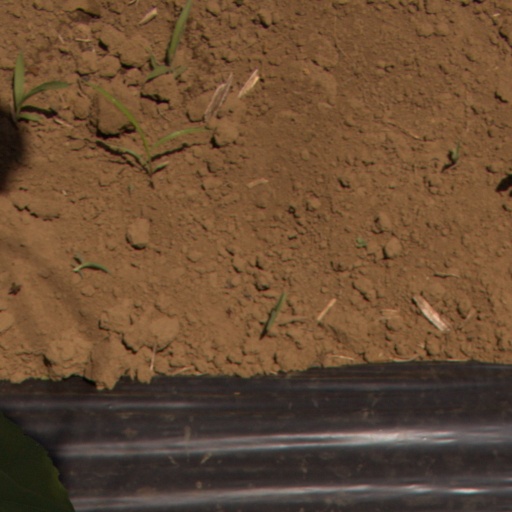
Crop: Jerusalem artichoke